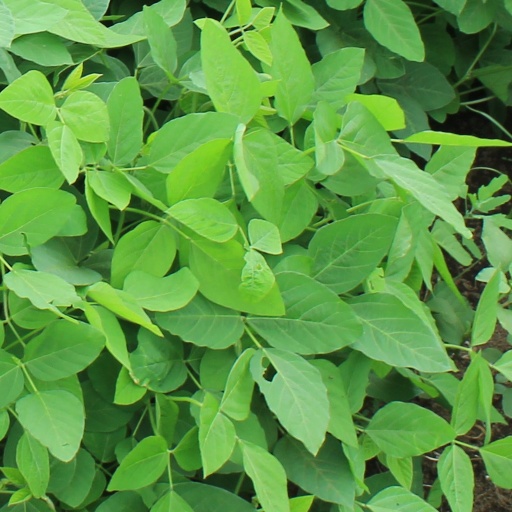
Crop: soybean